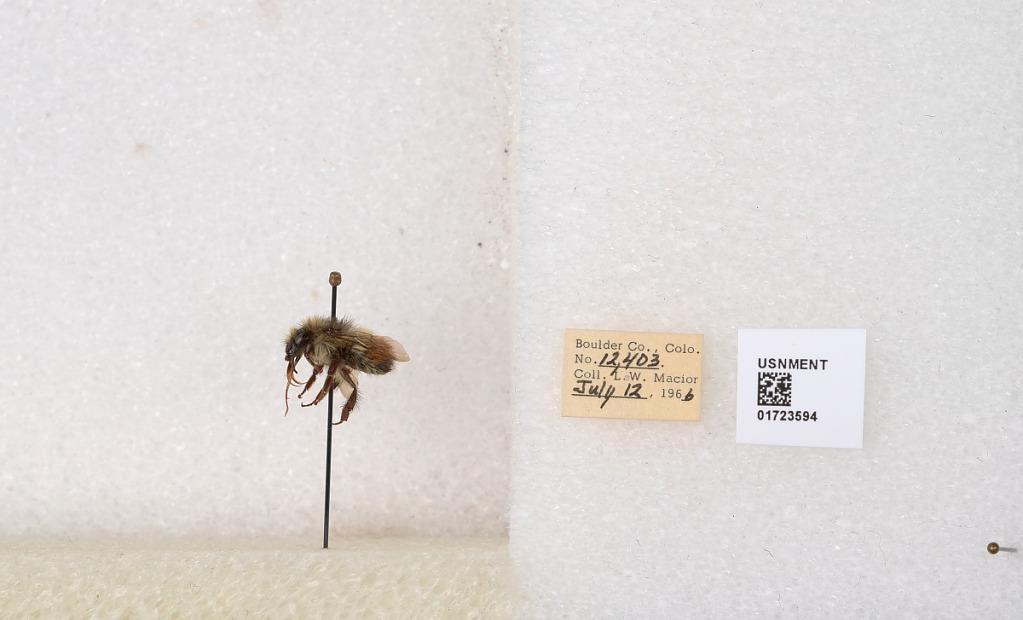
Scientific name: Bombus flavifrons Cresson
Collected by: L. Macior
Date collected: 1966-7-12
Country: United States
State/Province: Colorado
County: Boulder
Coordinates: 40.0925, -105.358